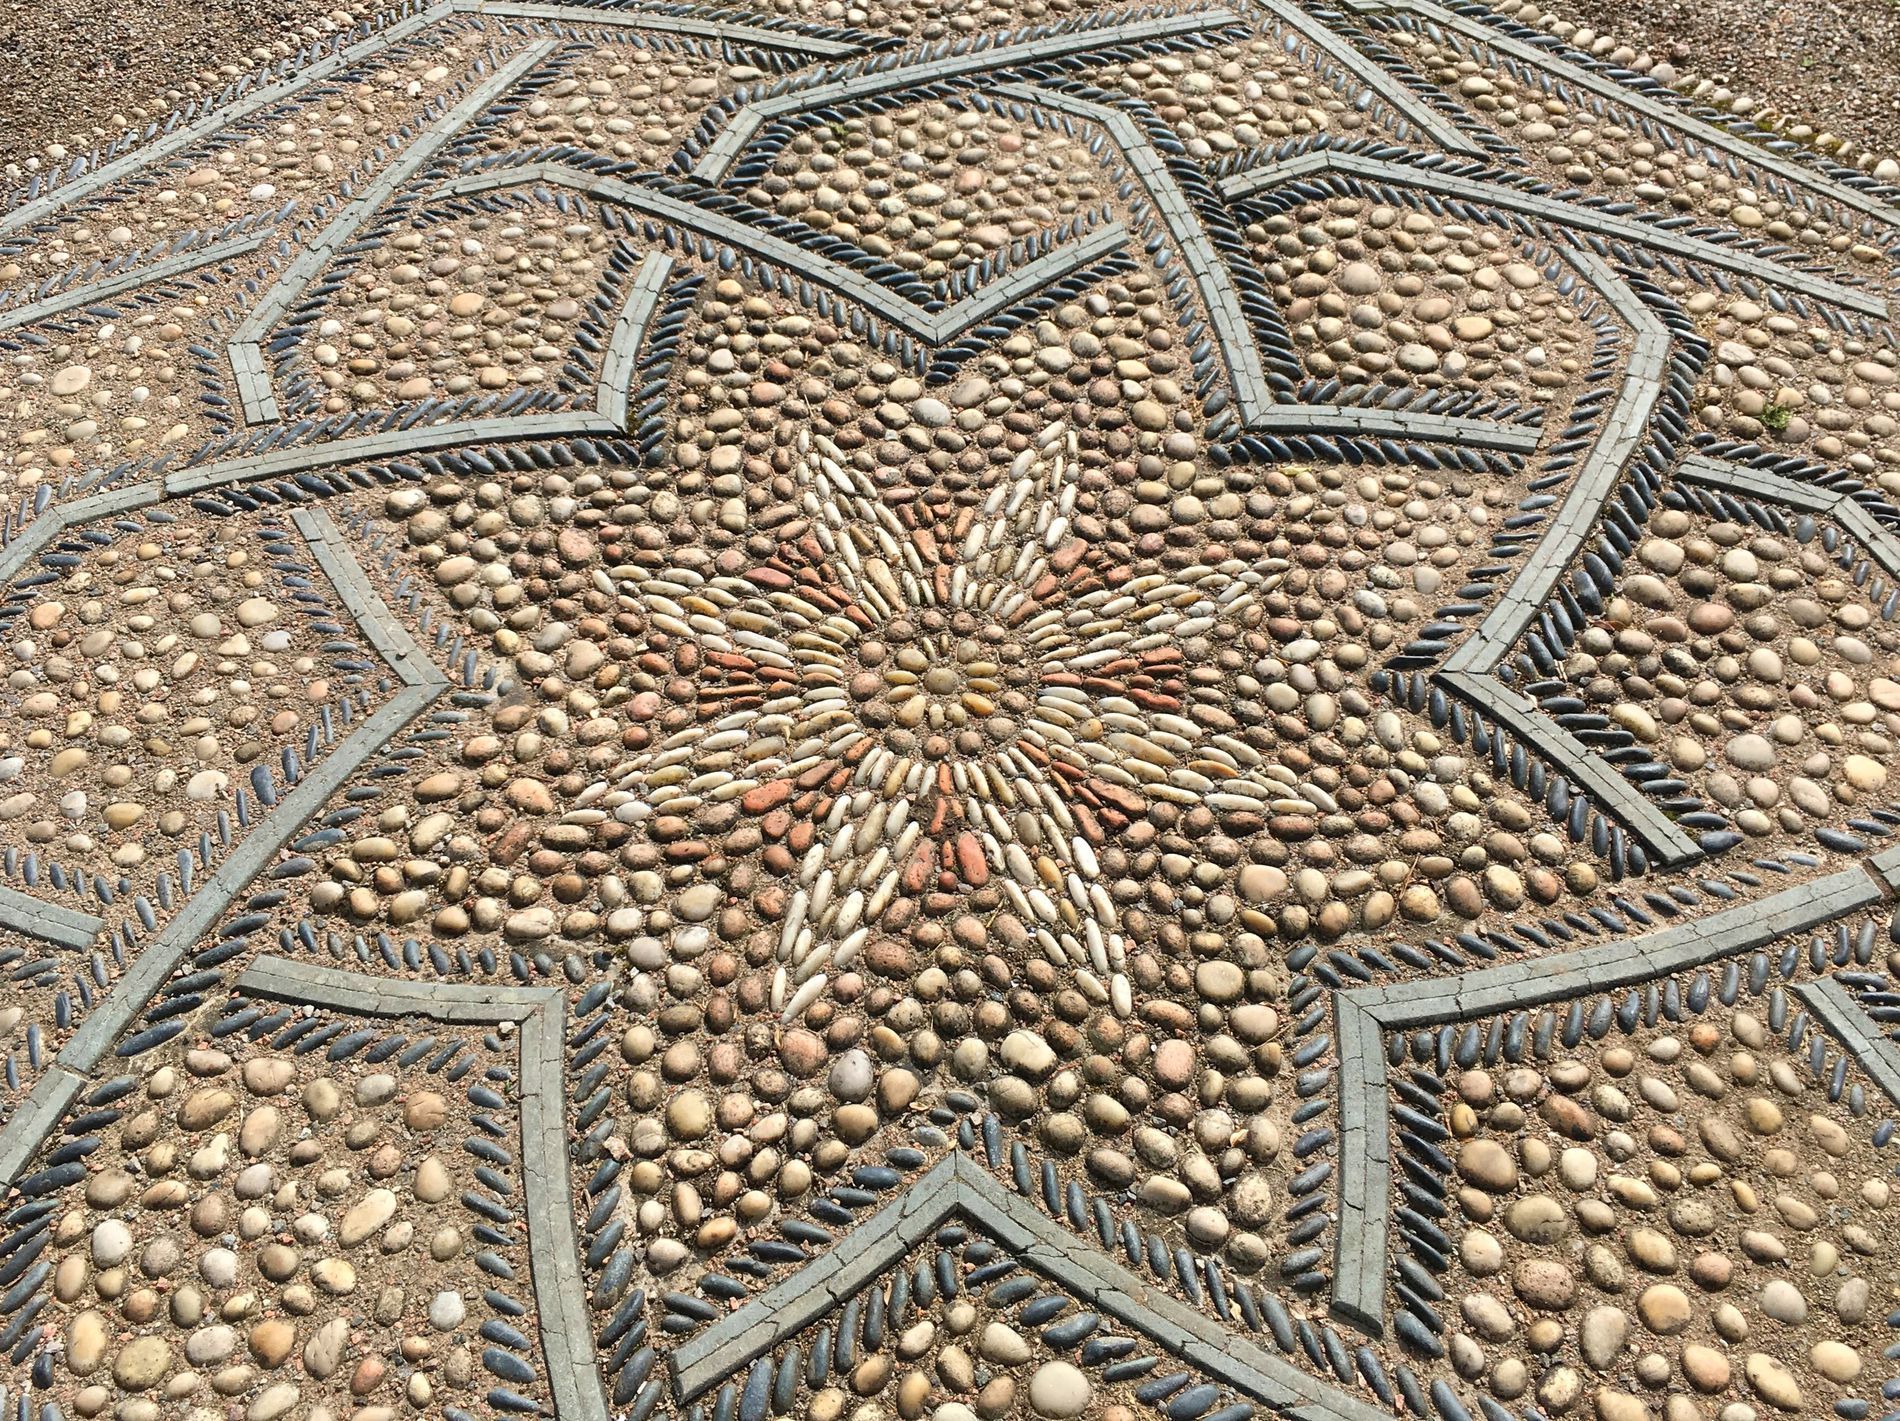
a Pattern on ground
a decorative pattern made of small stones, we know it's on the ground based on the dirt shown in the shot, and a symmetrical star is the the center of the pattern.
this architectural shot was taken at bird's eye view, it shows a decorative pattern made of small stones, the design has a symmetrical star like shape in the center of it, the mood of the photo is Earthy, and the color palette is warm.
Labels: Pebble, Path, Road, Art, Tile, Floor, Home Decor, Mosaic, Cobblestone, Pattern, Rock, Rug, Dirt
Camera: Apple iPhone SE
Lens: iPhone SE back camera 4.15mm f/2.2
Aperture: F2.2
Exposure: 1/1789 sec
ISO: 25
Focal length: 4.15